Confederate railroads in the American Civil War

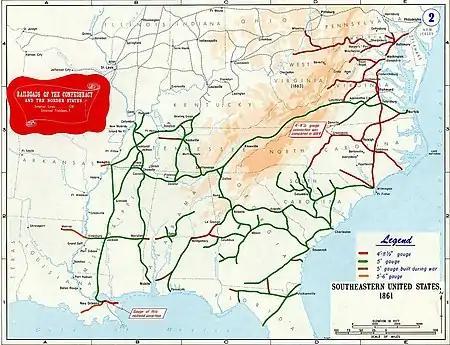
The rail network in the Southeastern United States (1861); Texas railroads not shown

The American Civil War was the first conflict where large armies heavily relied on railroads for transporting supplies. The Confederate States Army's railroad system was fragile and primarily designed for short hauls of cotton to nearby rivers or ocean port. Due to the South's limited manufacturing and industrial capacity, obtaining new parts during the war was challenging. Consequently, the railroad system deteriorated due to overuse, lack of maintenance, and systematic destruction by Union raiders.